Dewey Defeats Truman

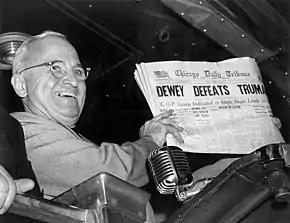
President Truman holding an early edition of the November 3, 1948 "Chicago Daily Tribune" showing the erroneous presidential election headline

"Dewey Defeats Truman" was an erroneous banner headline on the front page of the earliest editions of the "Chicago Daily Tribune" (later "Chicago Tribune") on November 3, 1948, the day after incumbent United States president Harry S. Truman won an upset victory over his opponent, Governor Thomas E. Dewey of New York, in the 1948 presidential election. It was famously held up by Truman that day at a stop at St. Louis Union Station following his successful election, smiling triumphantly at the error.